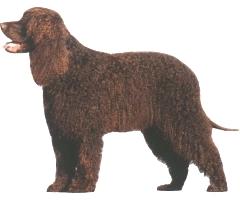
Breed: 219-n000066-Irish_water_spaniel